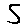
Label: 5